Detective

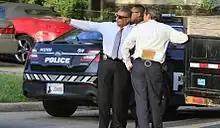
Police detectives investigating a homicide in Oklahoma City, Oklahoma, United States

A detective is an investigator, usually a member of a law enforcement agency. They often collect information to solve crimes by talking to witnesses and informants, collecting physical evidence, or searching records in databases. This leads them to arrest criminals and enable them to be convicted in court. A detective may work for the police or privately.